Cornelia Groefsema Kennedy

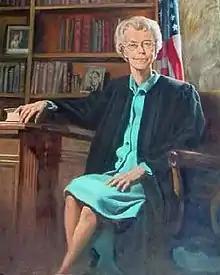
Judicial portrait of Kennedy by Robert Maniscalco.

Kennedy was nominated by President Richard Nixon on September 3, 1970, to a seat on the United States District Court for the Eastern District of Michigan vacated by Judge Thaddeus M. Machrowicz. She was confirmed by the United States Senate on October 6, 1970, and received her commission on October 7, 1970. She served as Chief Judge from 1977 to 1979, becoming the first female chief judge of a federal district court. Her service was terminated on October 3, 1979, due to elevation to the Sixth Circuit.